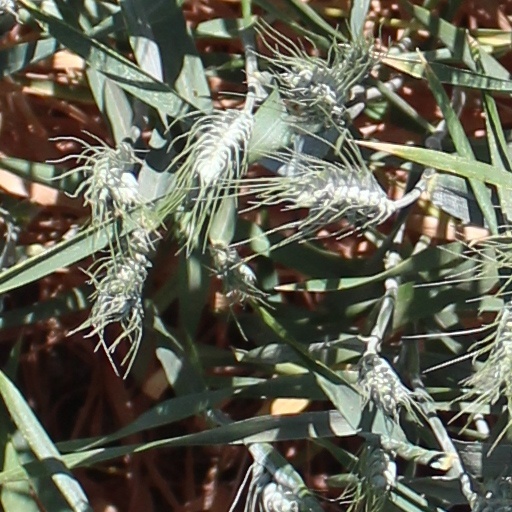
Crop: wheat